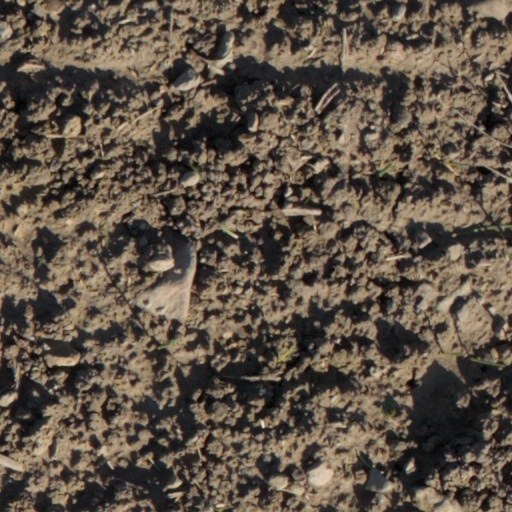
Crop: wheat